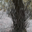
Label: forest